Mauldslie Bridge

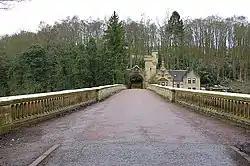
The bridge in 2008, facing west

Mauldslie Bridge is a three-segmental-arch bridge in Dalserf, South Lanarkshire, Scotland. It crosses the River Clyde between the A72 road and the former location of Mauldslie Castle. Built in 1861, and now a Category A listed structure, the bridge is believed to be the work of David Bryce. Mauldslie Castle West Lodge and archway stands at the western end of the bridge. They are listed separately at Historic Environment Scotland.